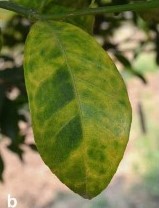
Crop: unknown
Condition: citrus_greening_disease